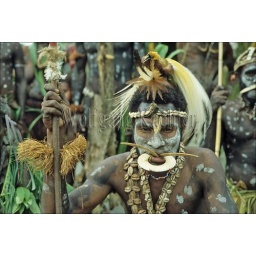
Papua new guinea, sepik river, man in traditional dress with bird of paradise feathers